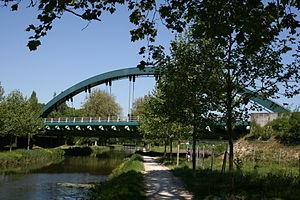
Pannes est une commune française, située dans le département du Loiret en région Centre-Val de Loire.
Le viaduc de Pannes est un pont en arc bow-string français qui permet à l’autoroute A77 de franchir le canal d'Orléans et la rivière Bézonde sur le territoire de la commune de Pannes, dans le département du Loiret et la région Centre-Val de Loire.